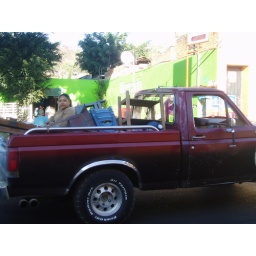
Oaxaca girl in car